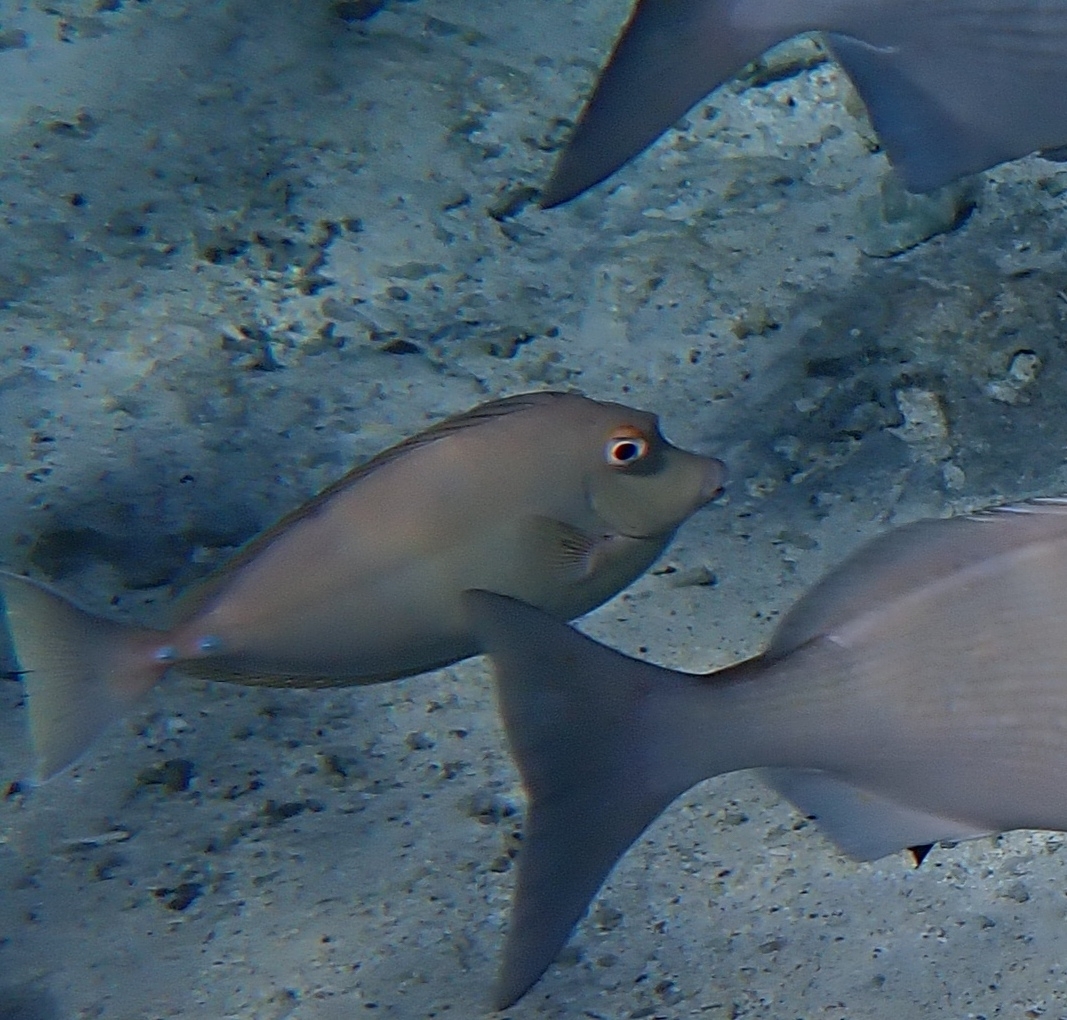
Naso unicornis (Bluespine Unicornfish)